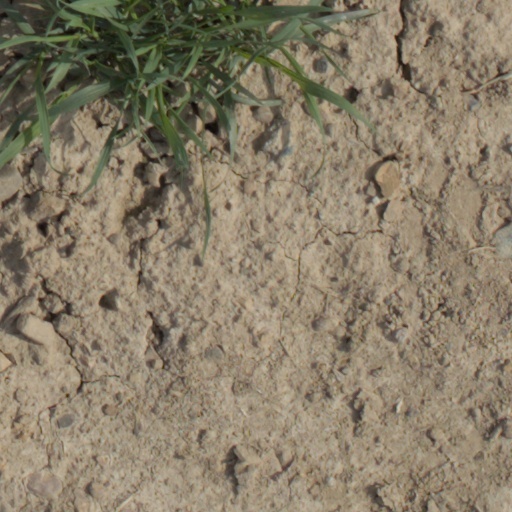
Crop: wheat